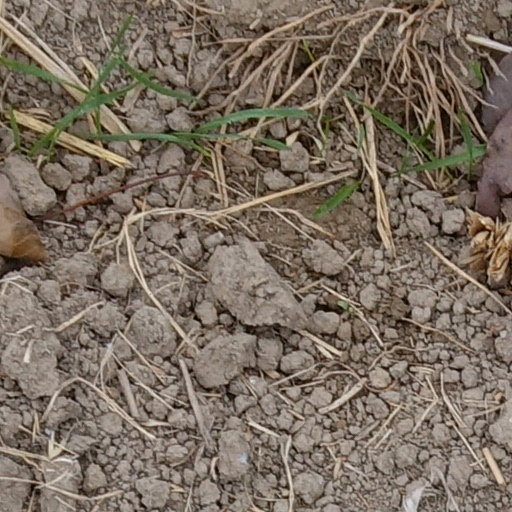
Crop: wheat